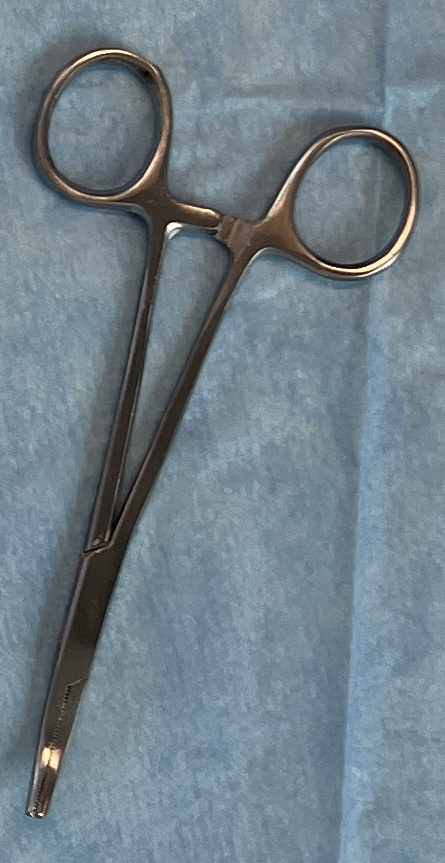
Hinged instrument state: closed